Tan Chuk Hang

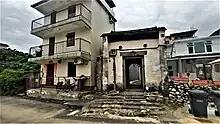
Entrance gate of Tan Chuk Hang Lo Wai.

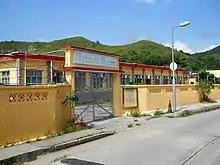
Tan Chuk Hang Public School

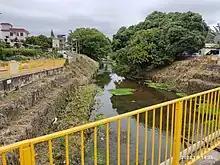
Tan Shan River in Tan Chuk Hang Lo Wai.

Tan Chuk Hang is a village of Hong Kong, located in Fanling, North District. It comprises Tan Chuk Hang Lo Wai and Tan Chuk Hang San Wai aka. Sheung Tan Chuk Hang.